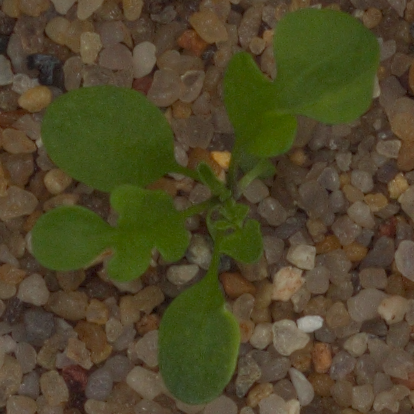
Label: shepherds_purse